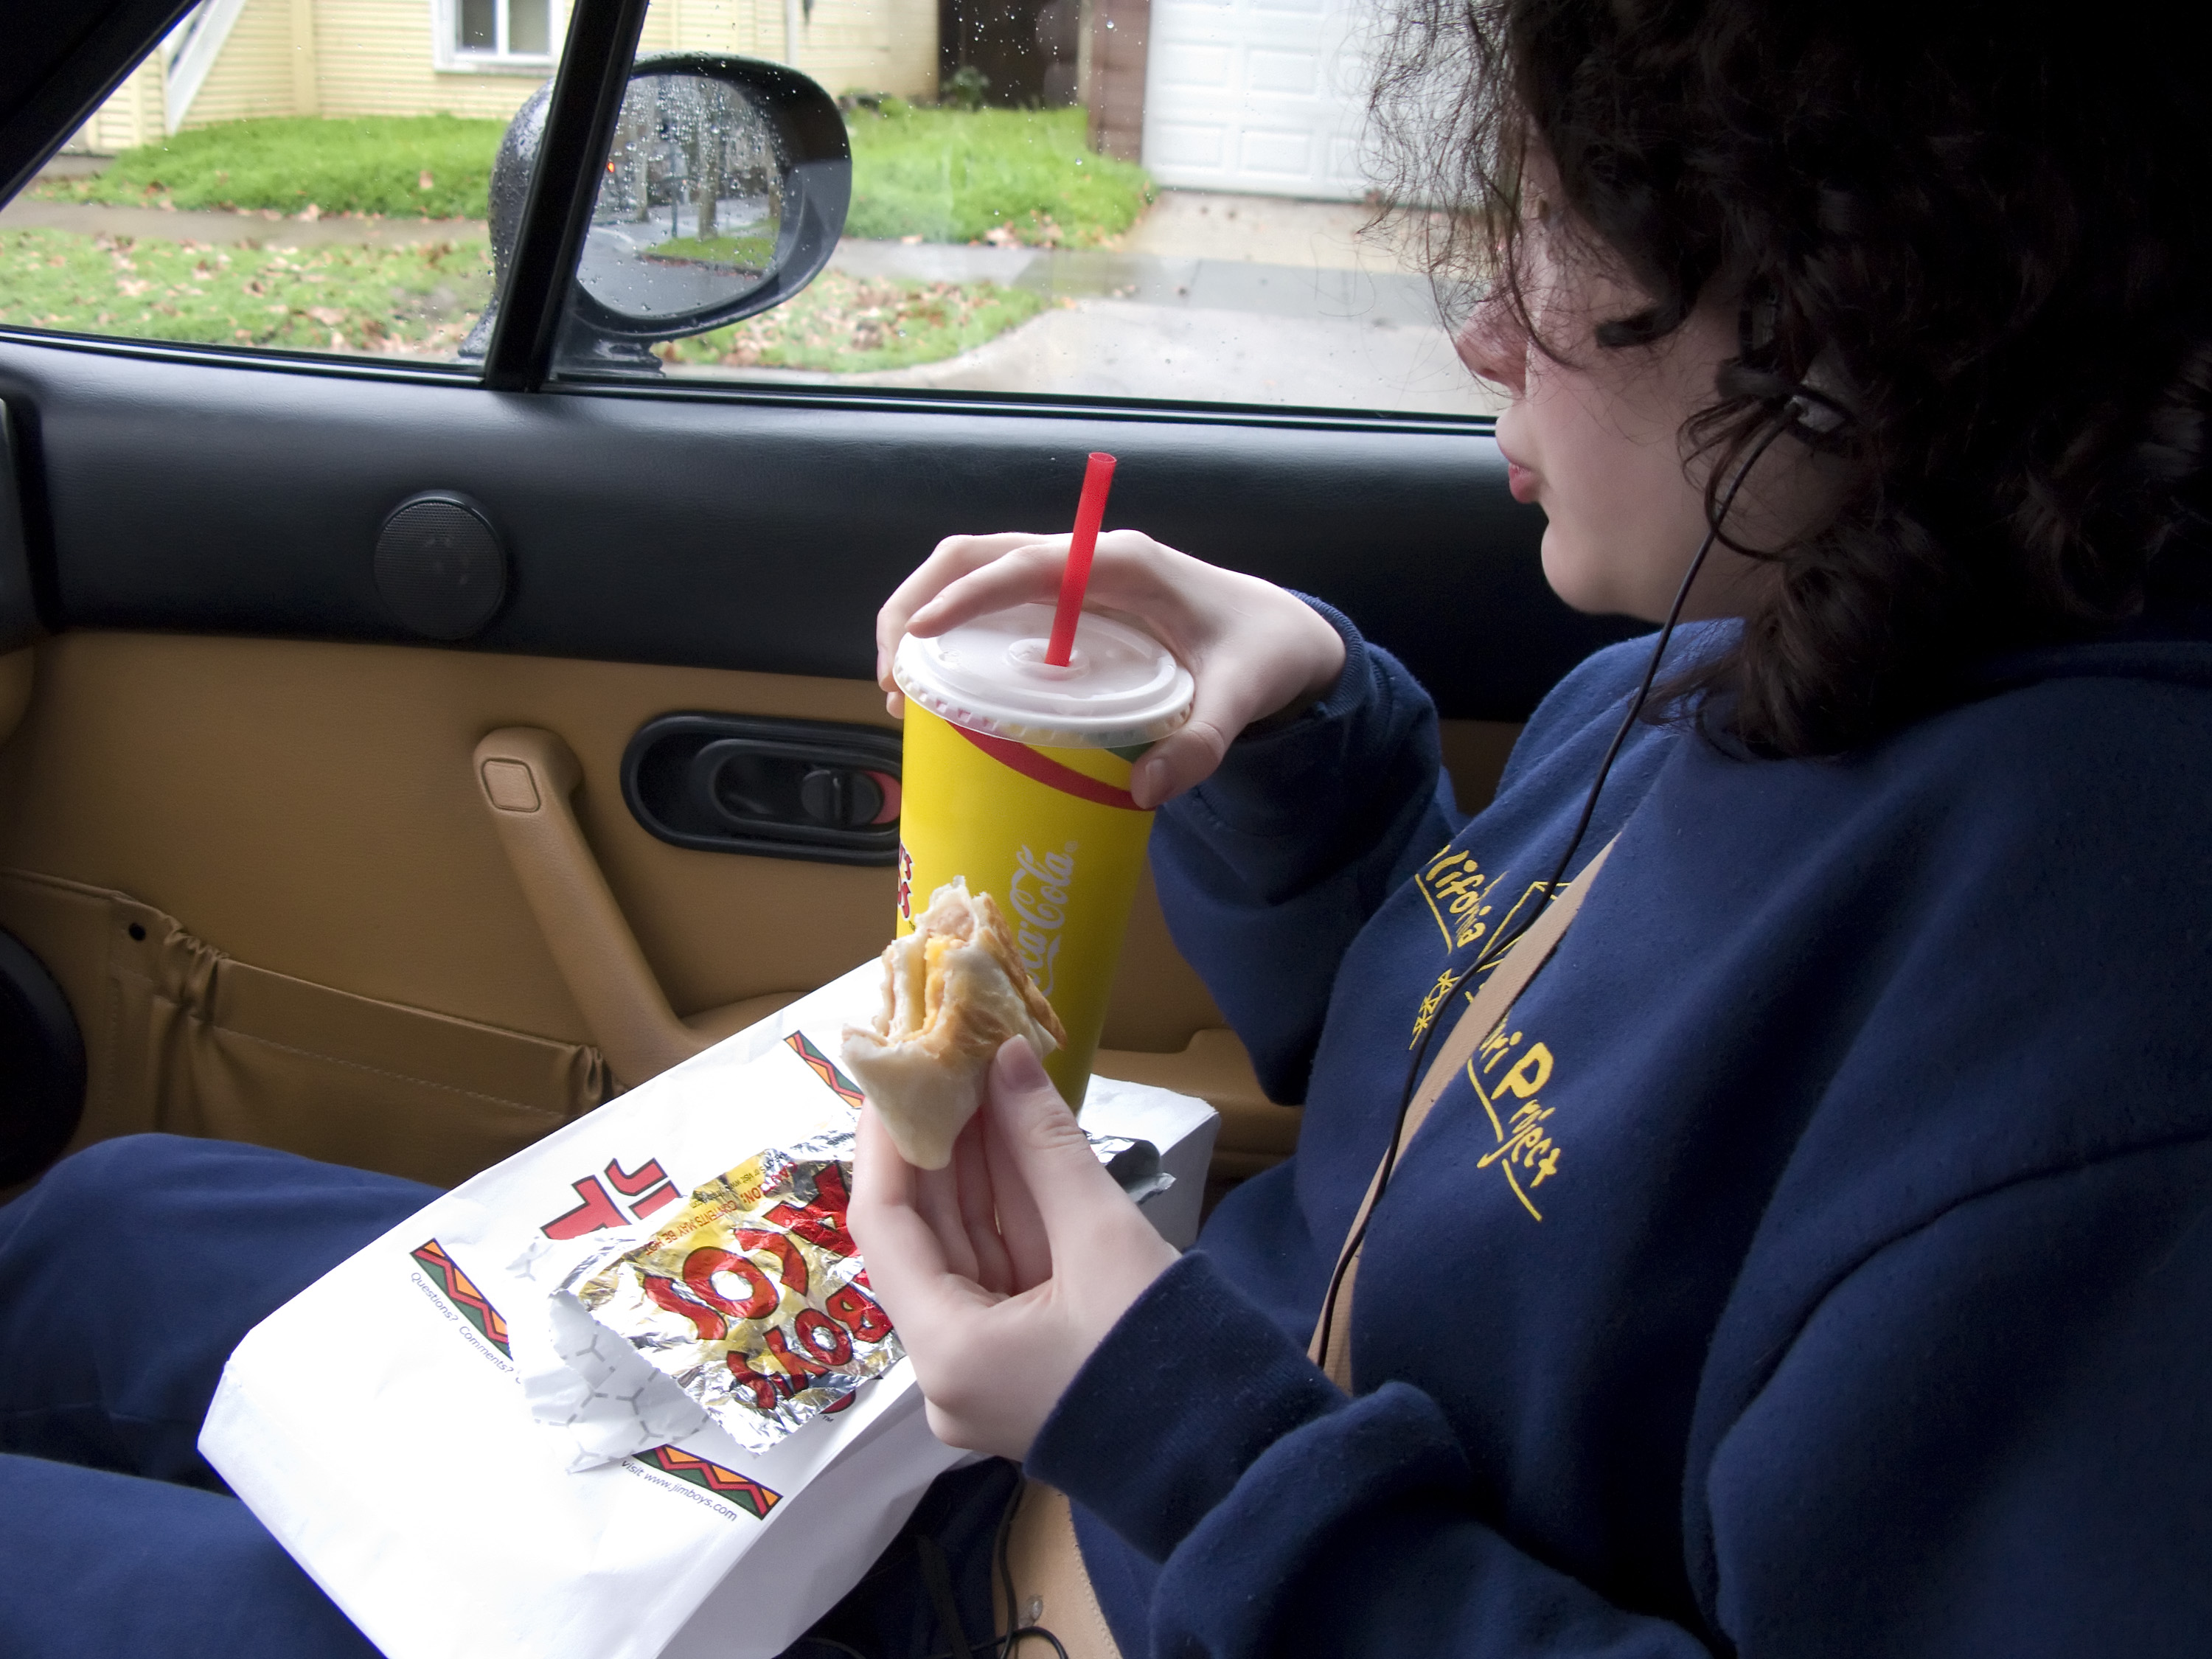
car, driving, vehicle, snack, california, miata, sacramento